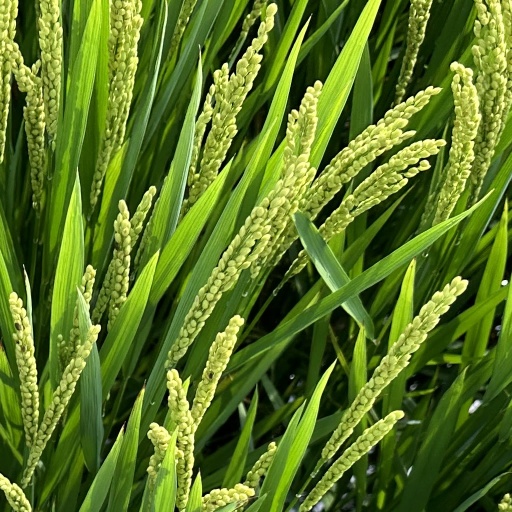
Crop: rice